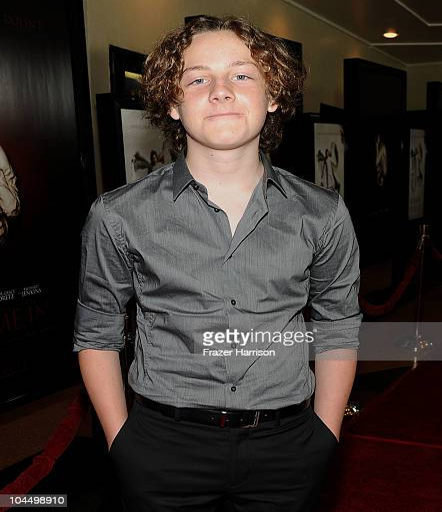
person arrives at the premiere